The Washington Post

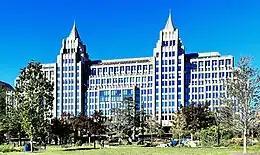
One Franklin Square, the home of the "Post"

After Wilkins' death in 1903, his sons John and Robert ran the "Post" for two years before selling it in 1905 to John Roll McLean, owner of the "Cincinnati Enquirer". During the Wilson presidency, the "Post" was credited with the "most famous newspaper typo" in D.C. history according to "Reason" magazine; the "Post" intended to report that President Wilson had been "entertaining" his future-wife Mrs. Galt, but instead wrote that he had been "entering" Mrs. Galt.